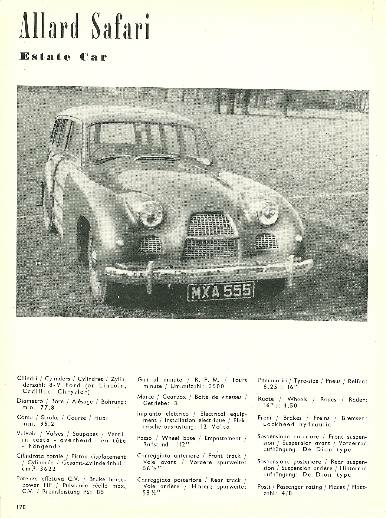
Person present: No